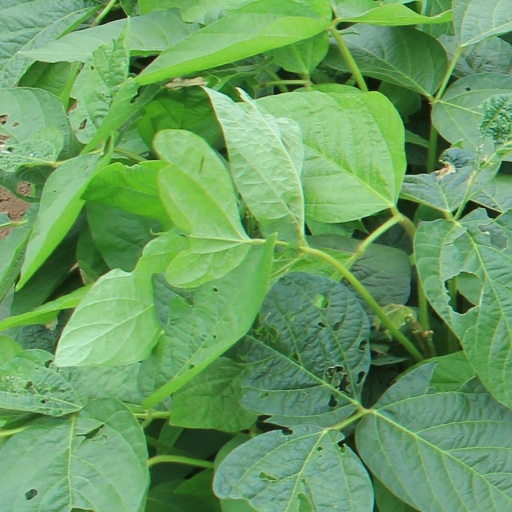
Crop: soybean